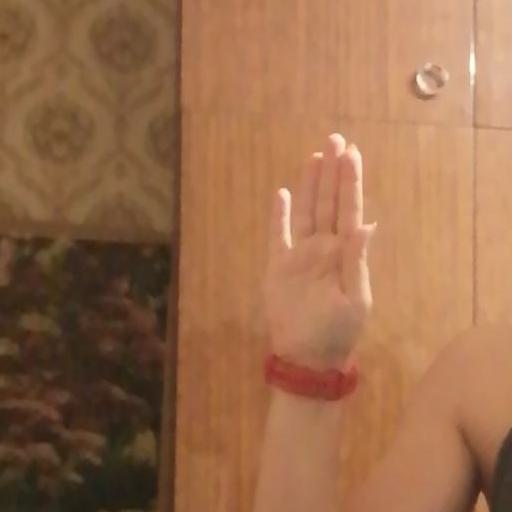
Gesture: stop